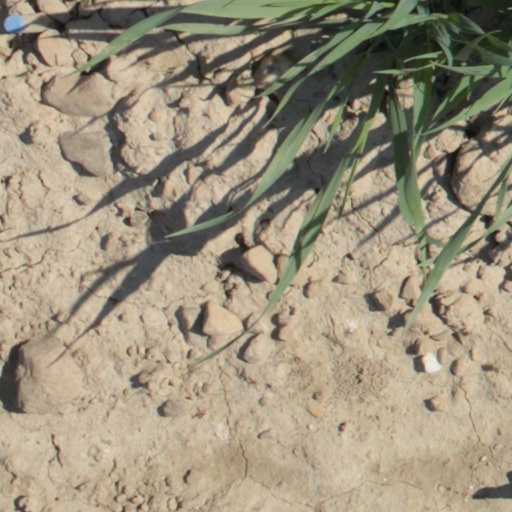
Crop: wheat